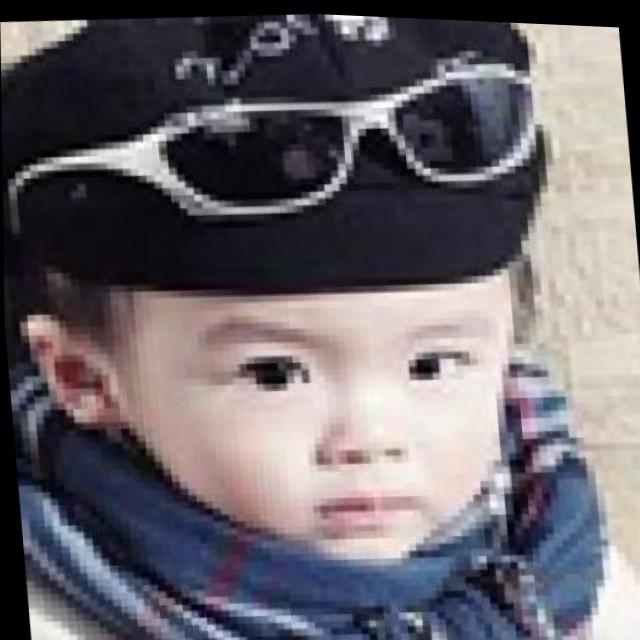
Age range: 0-12